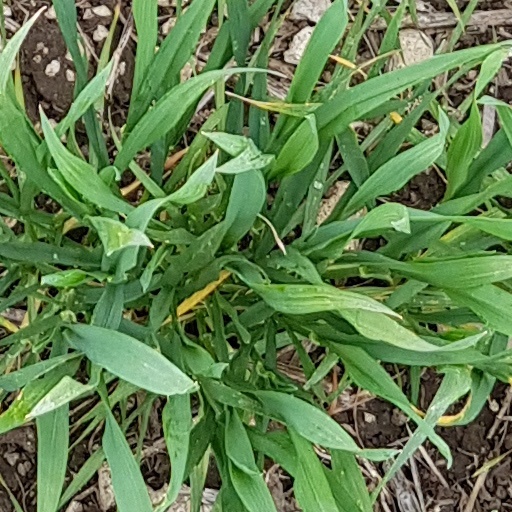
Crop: wheat